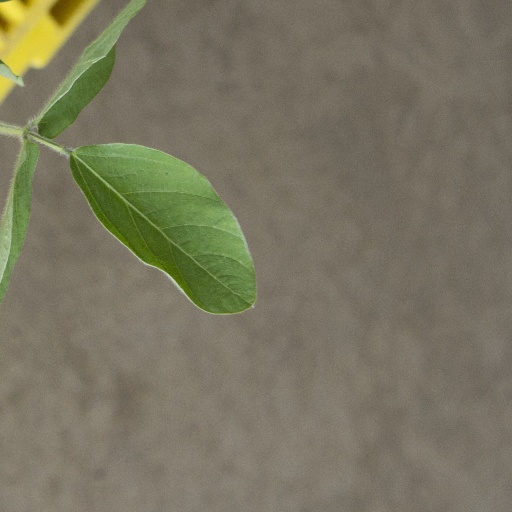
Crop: soybean